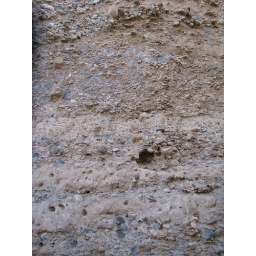
Holes in canyon wall